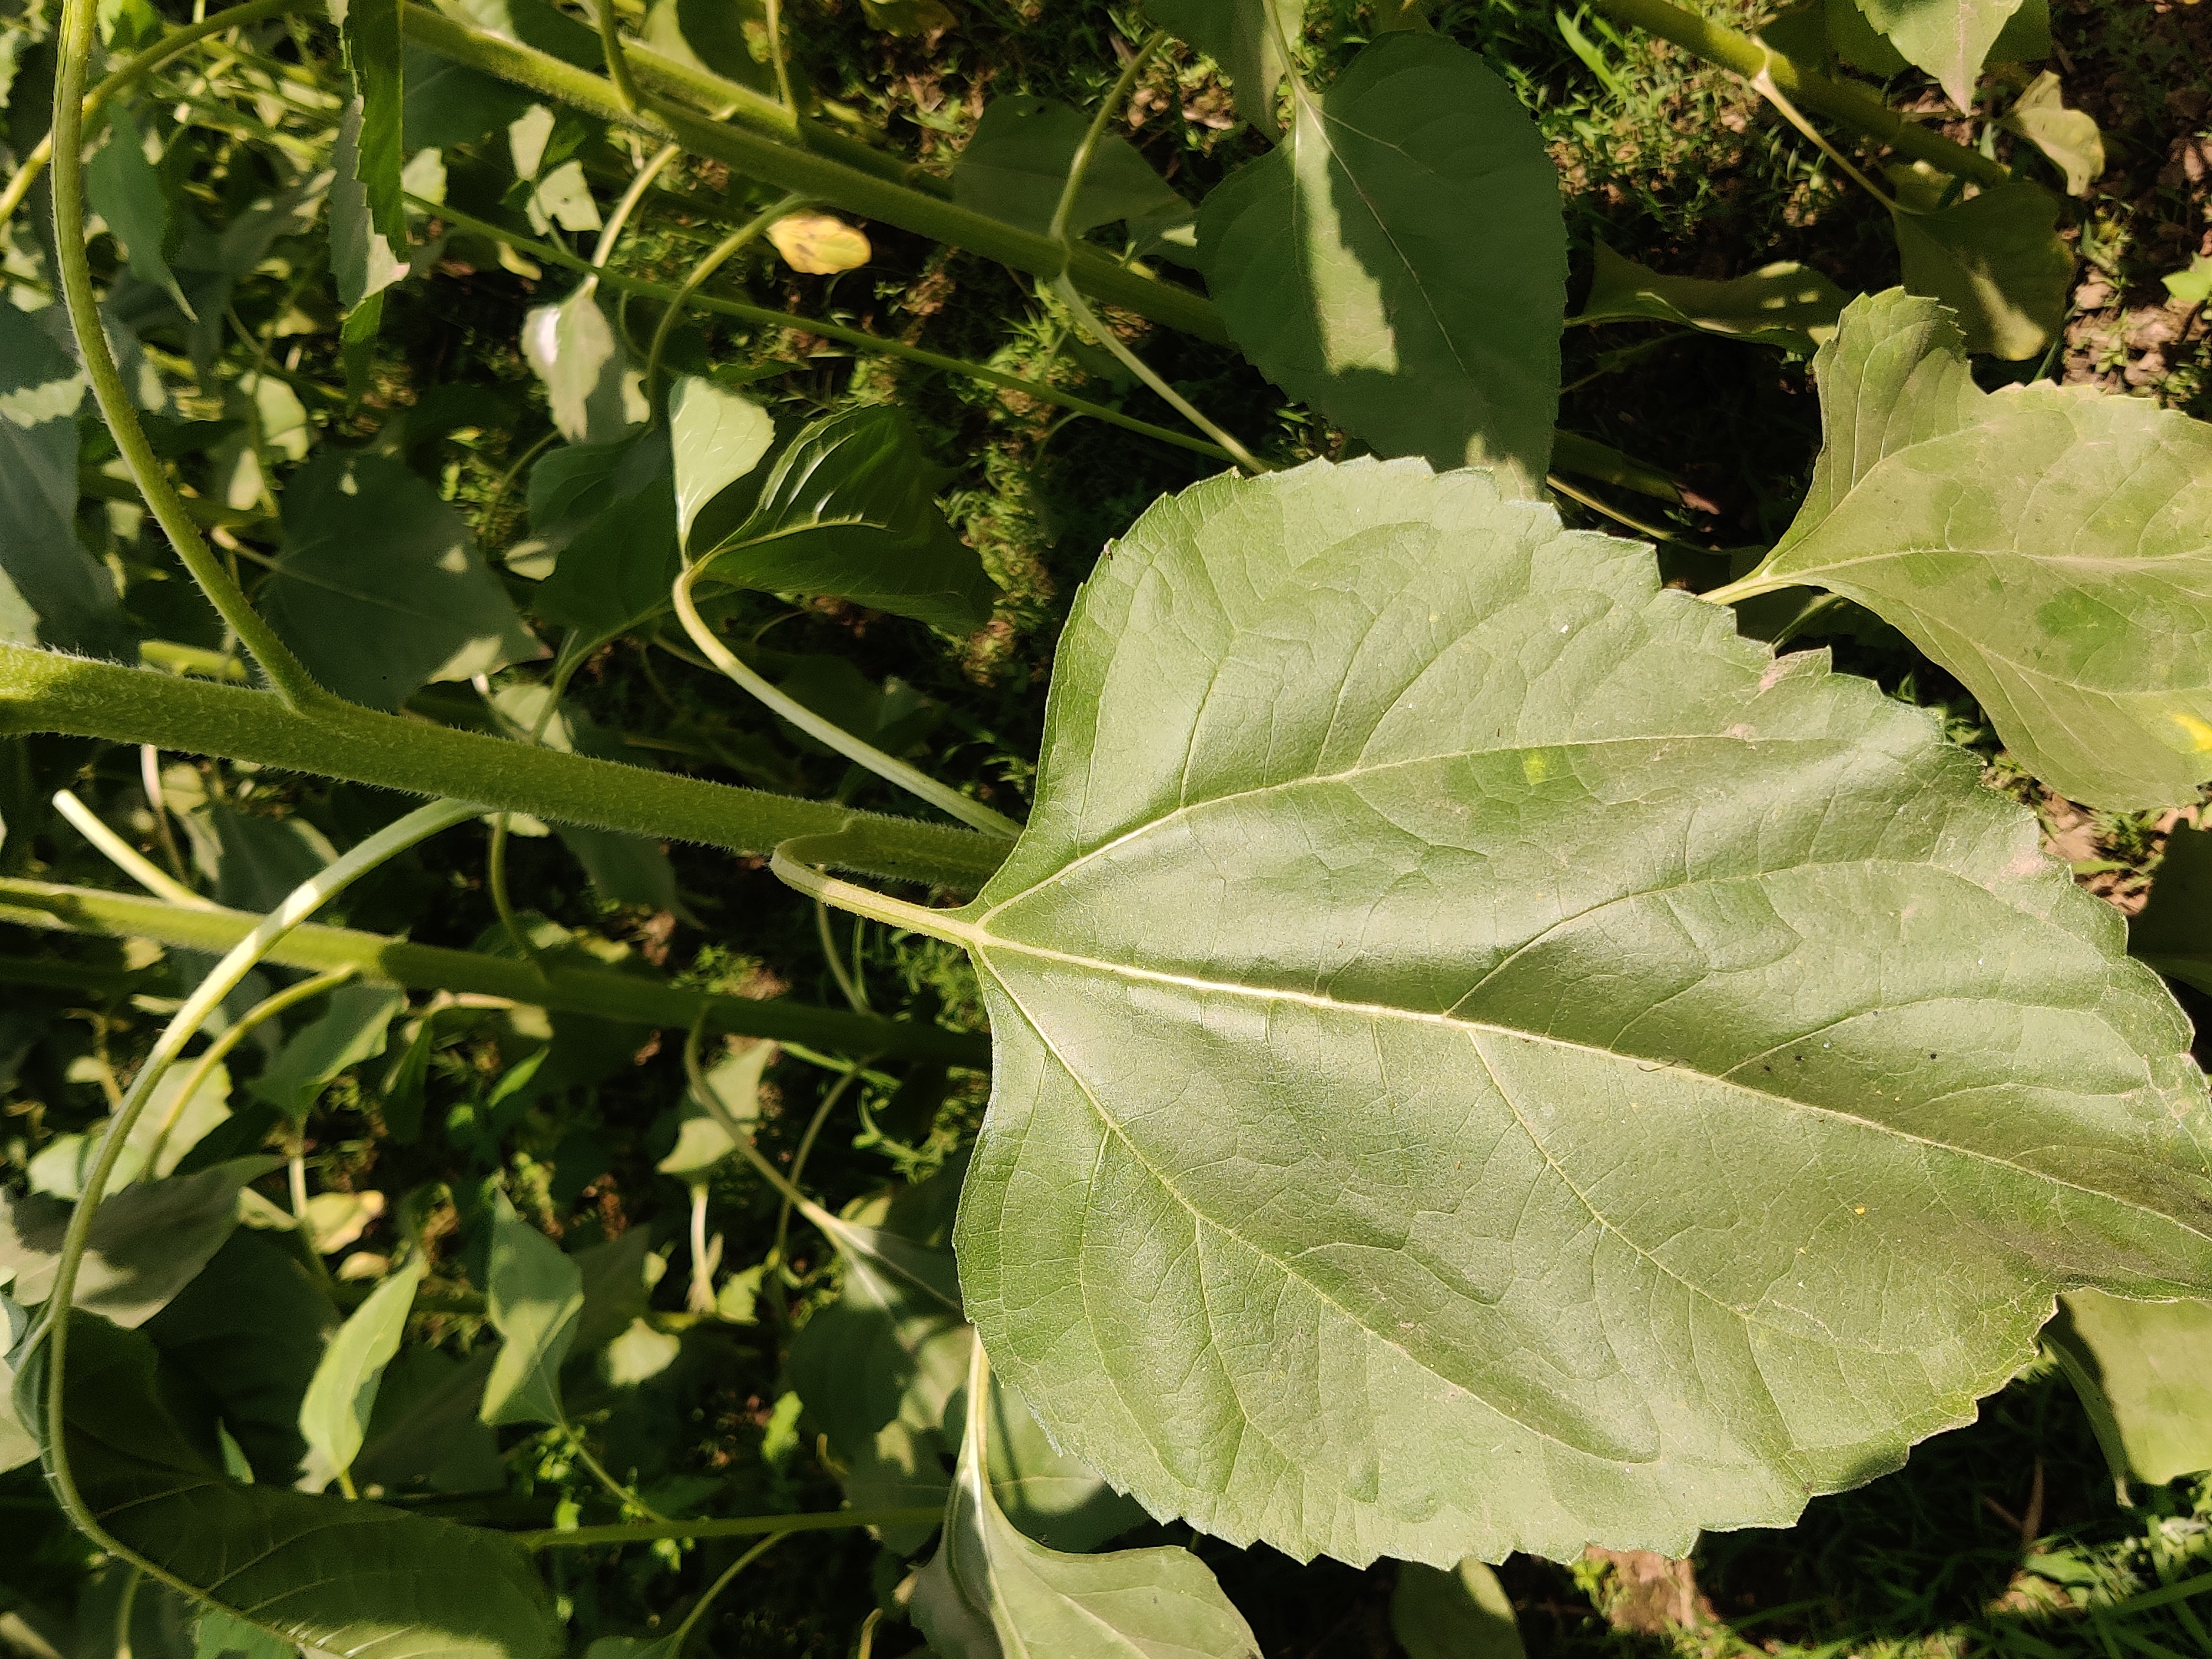
Label: Fresh_leaf